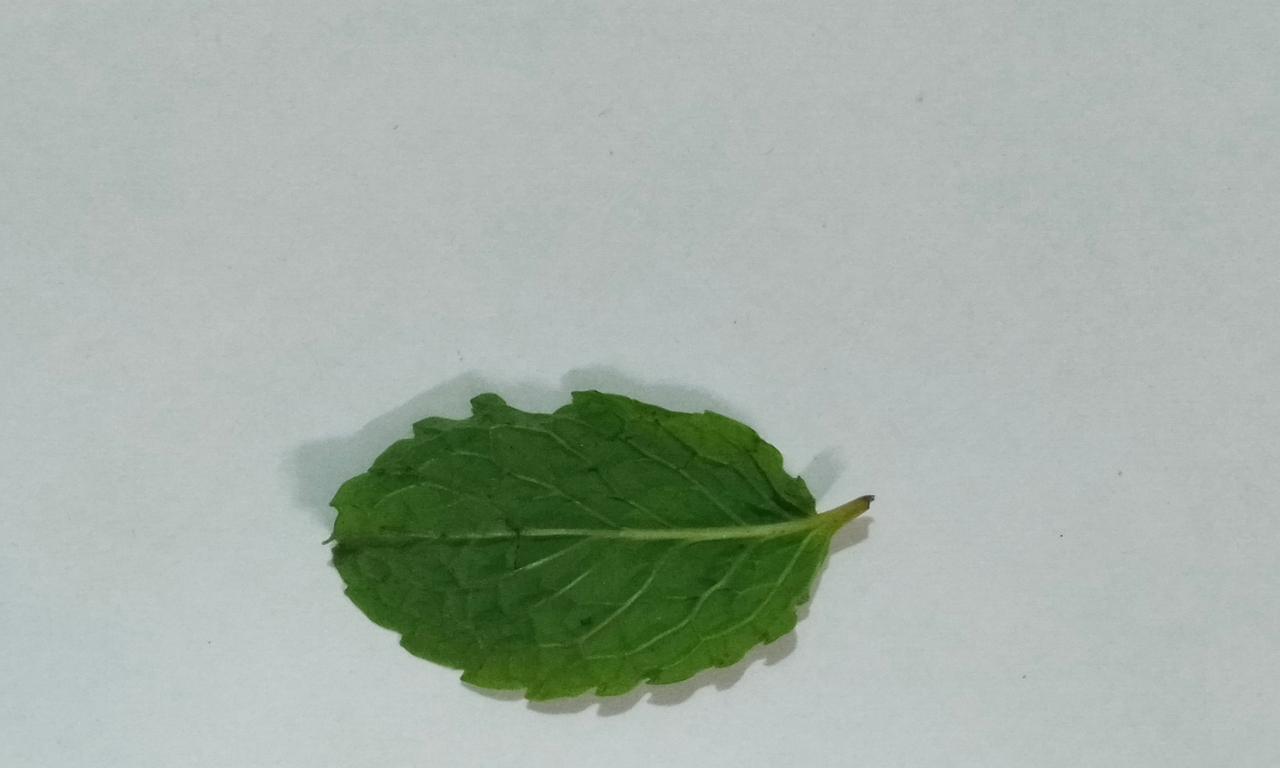
Label: Fresh